Elliot Smith House

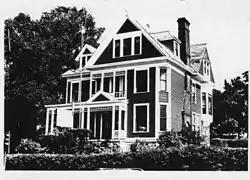
c. 1977 photo

The Elliot Smith House was a historic house located at 839 Main Street in Worcester, Massachusetts. The house was listed on the National Register of Historic Places on March 5, 1980. It was demolished in 1982.